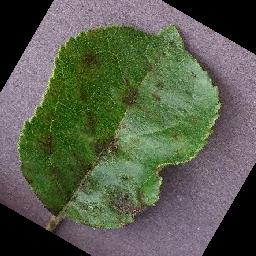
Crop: apple
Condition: scab